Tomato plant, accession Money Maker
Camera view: horizontal (90 deg, fisheye); turntable rotation: 60 degrees
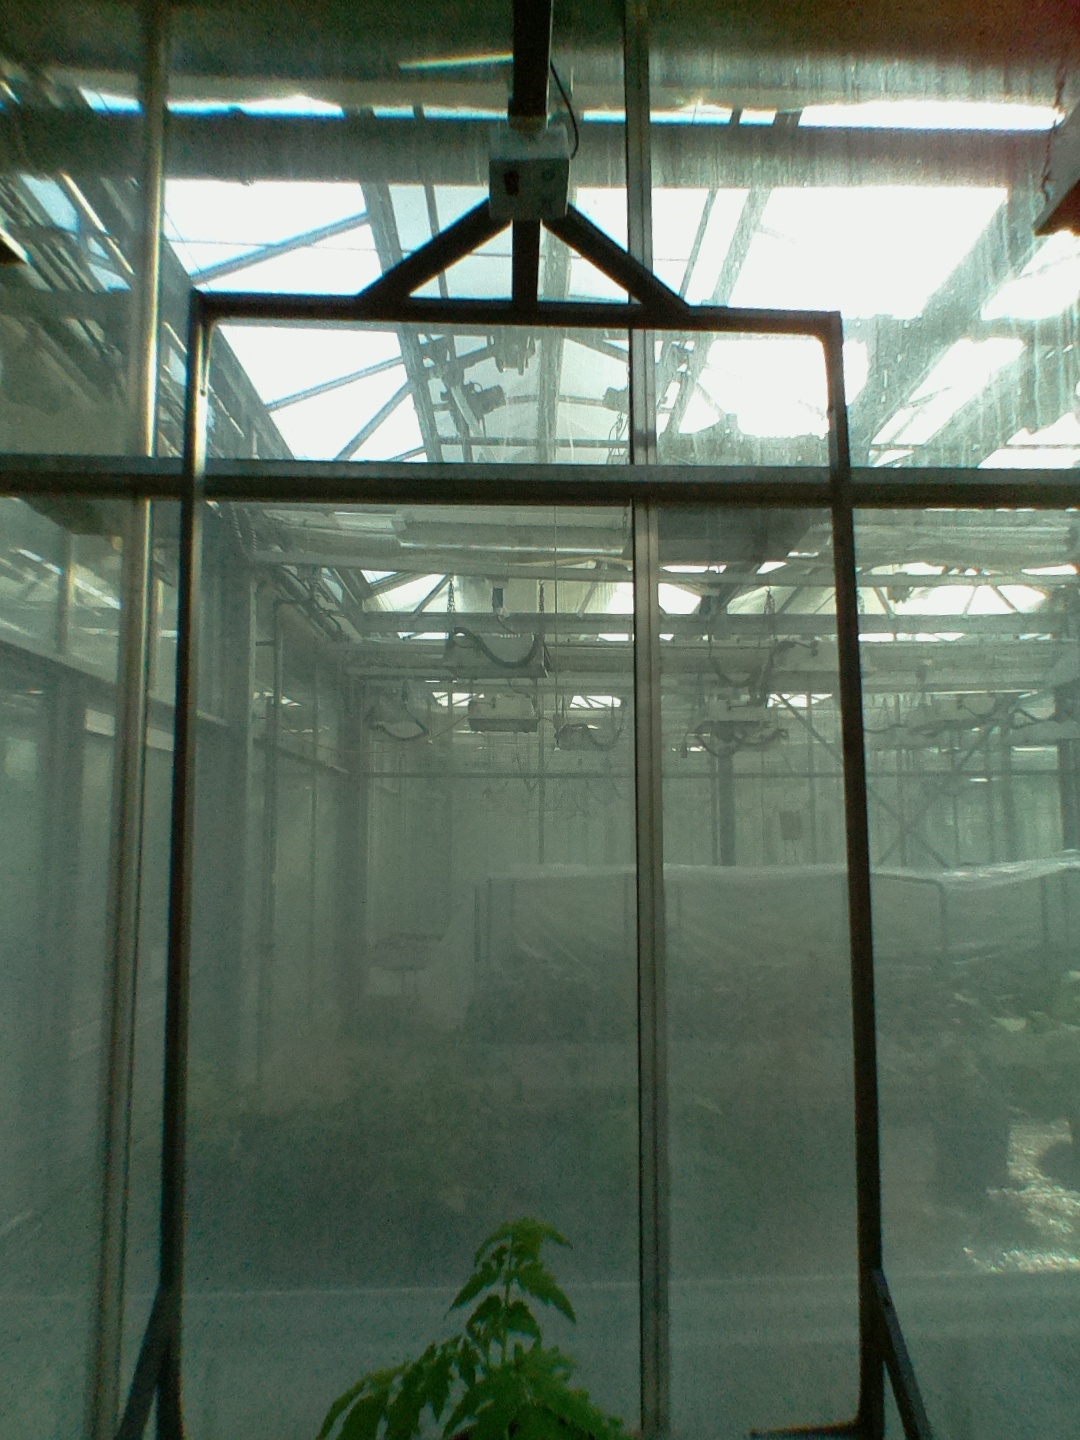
BBCH growth stage 13: 6 of true leaves visible